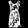
Label: Dress